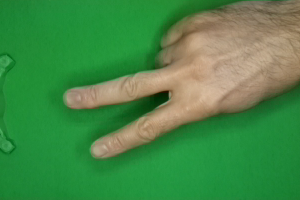
Label: scissors